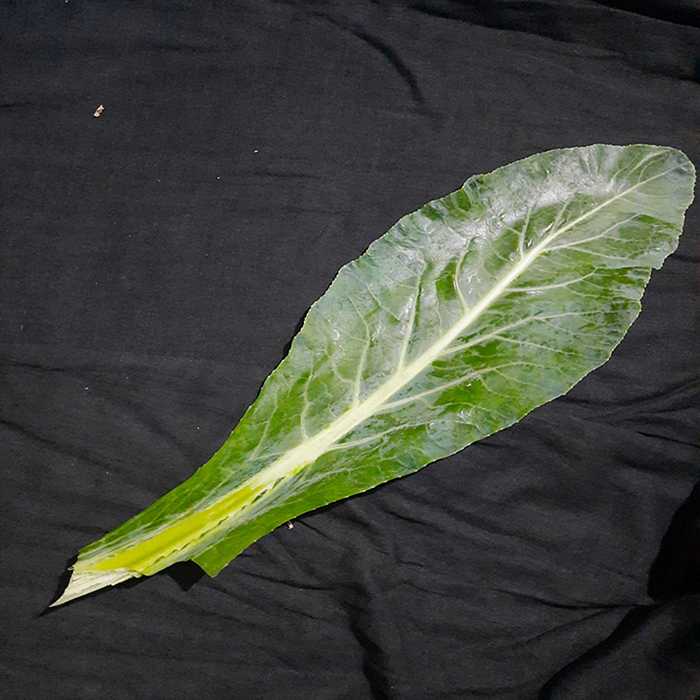
Plant: Cauliflower
Label: Fresh leaf